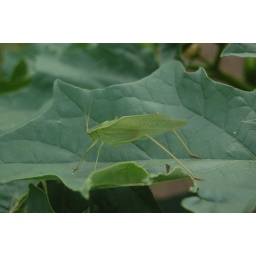
This fairly big green guy was sitting on the datura when I made my rounds in the garden.